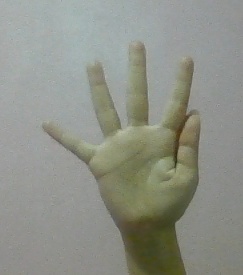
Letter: sheen